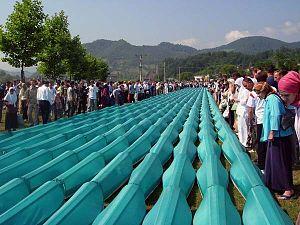
Chronologie de l'Europe : Les évènements par pays de l'année 1995 en Europe. Les évènements thématiques sont traités dans 1995 en Europe